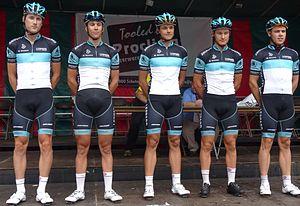
Reportage photographique réalisé le dimanche 10 août à l'occasion du départ et de l'arrivée de la Flèche du port d'Anvers 2014 à Merksem (Anvers), Belgique.
La 23ᵉ édition de la Flèche du port d'Anvers a eu lieu le 10 août 2014 avec pour départ et arrivée Merksem. La course fait partie du calendrier UCI Europe Tour 2014 en catégorie 1.2, elle constitue également la huitième et avant-dernière manche de la Topcompétition 2014. Elle est remportée par le Néerlandais Yoeri Havik qui effectue les 182 kilomètres du parcours en 4 h 12 min 57 s, soit à une vitesse de 43,171 km/h. Il est immédiatement suivi par son compatriote Ivar Slik, et une seconde plus tard par Jens Geerinck.
La saison 2014 de l'équipe cycliste Leopard Development est la troisième de cette équipe, lancée en 2012.